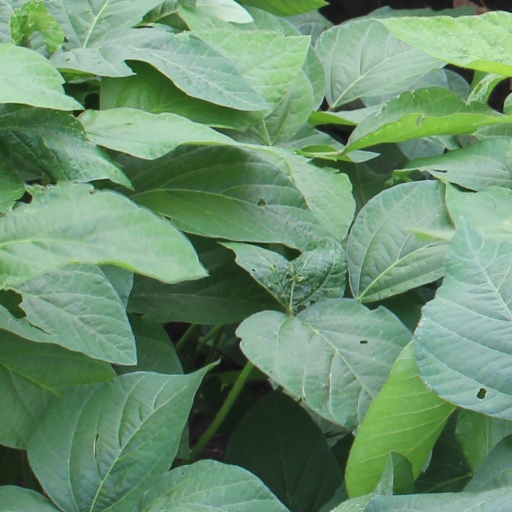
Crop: soybean